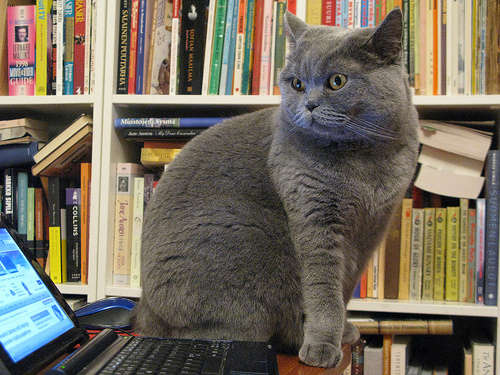
Animal: cat
Breed: british_shorthair